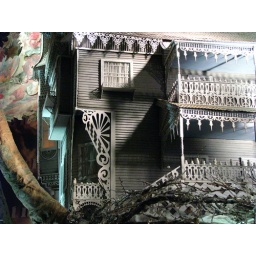
detail of victorian home in the cheshire cat display